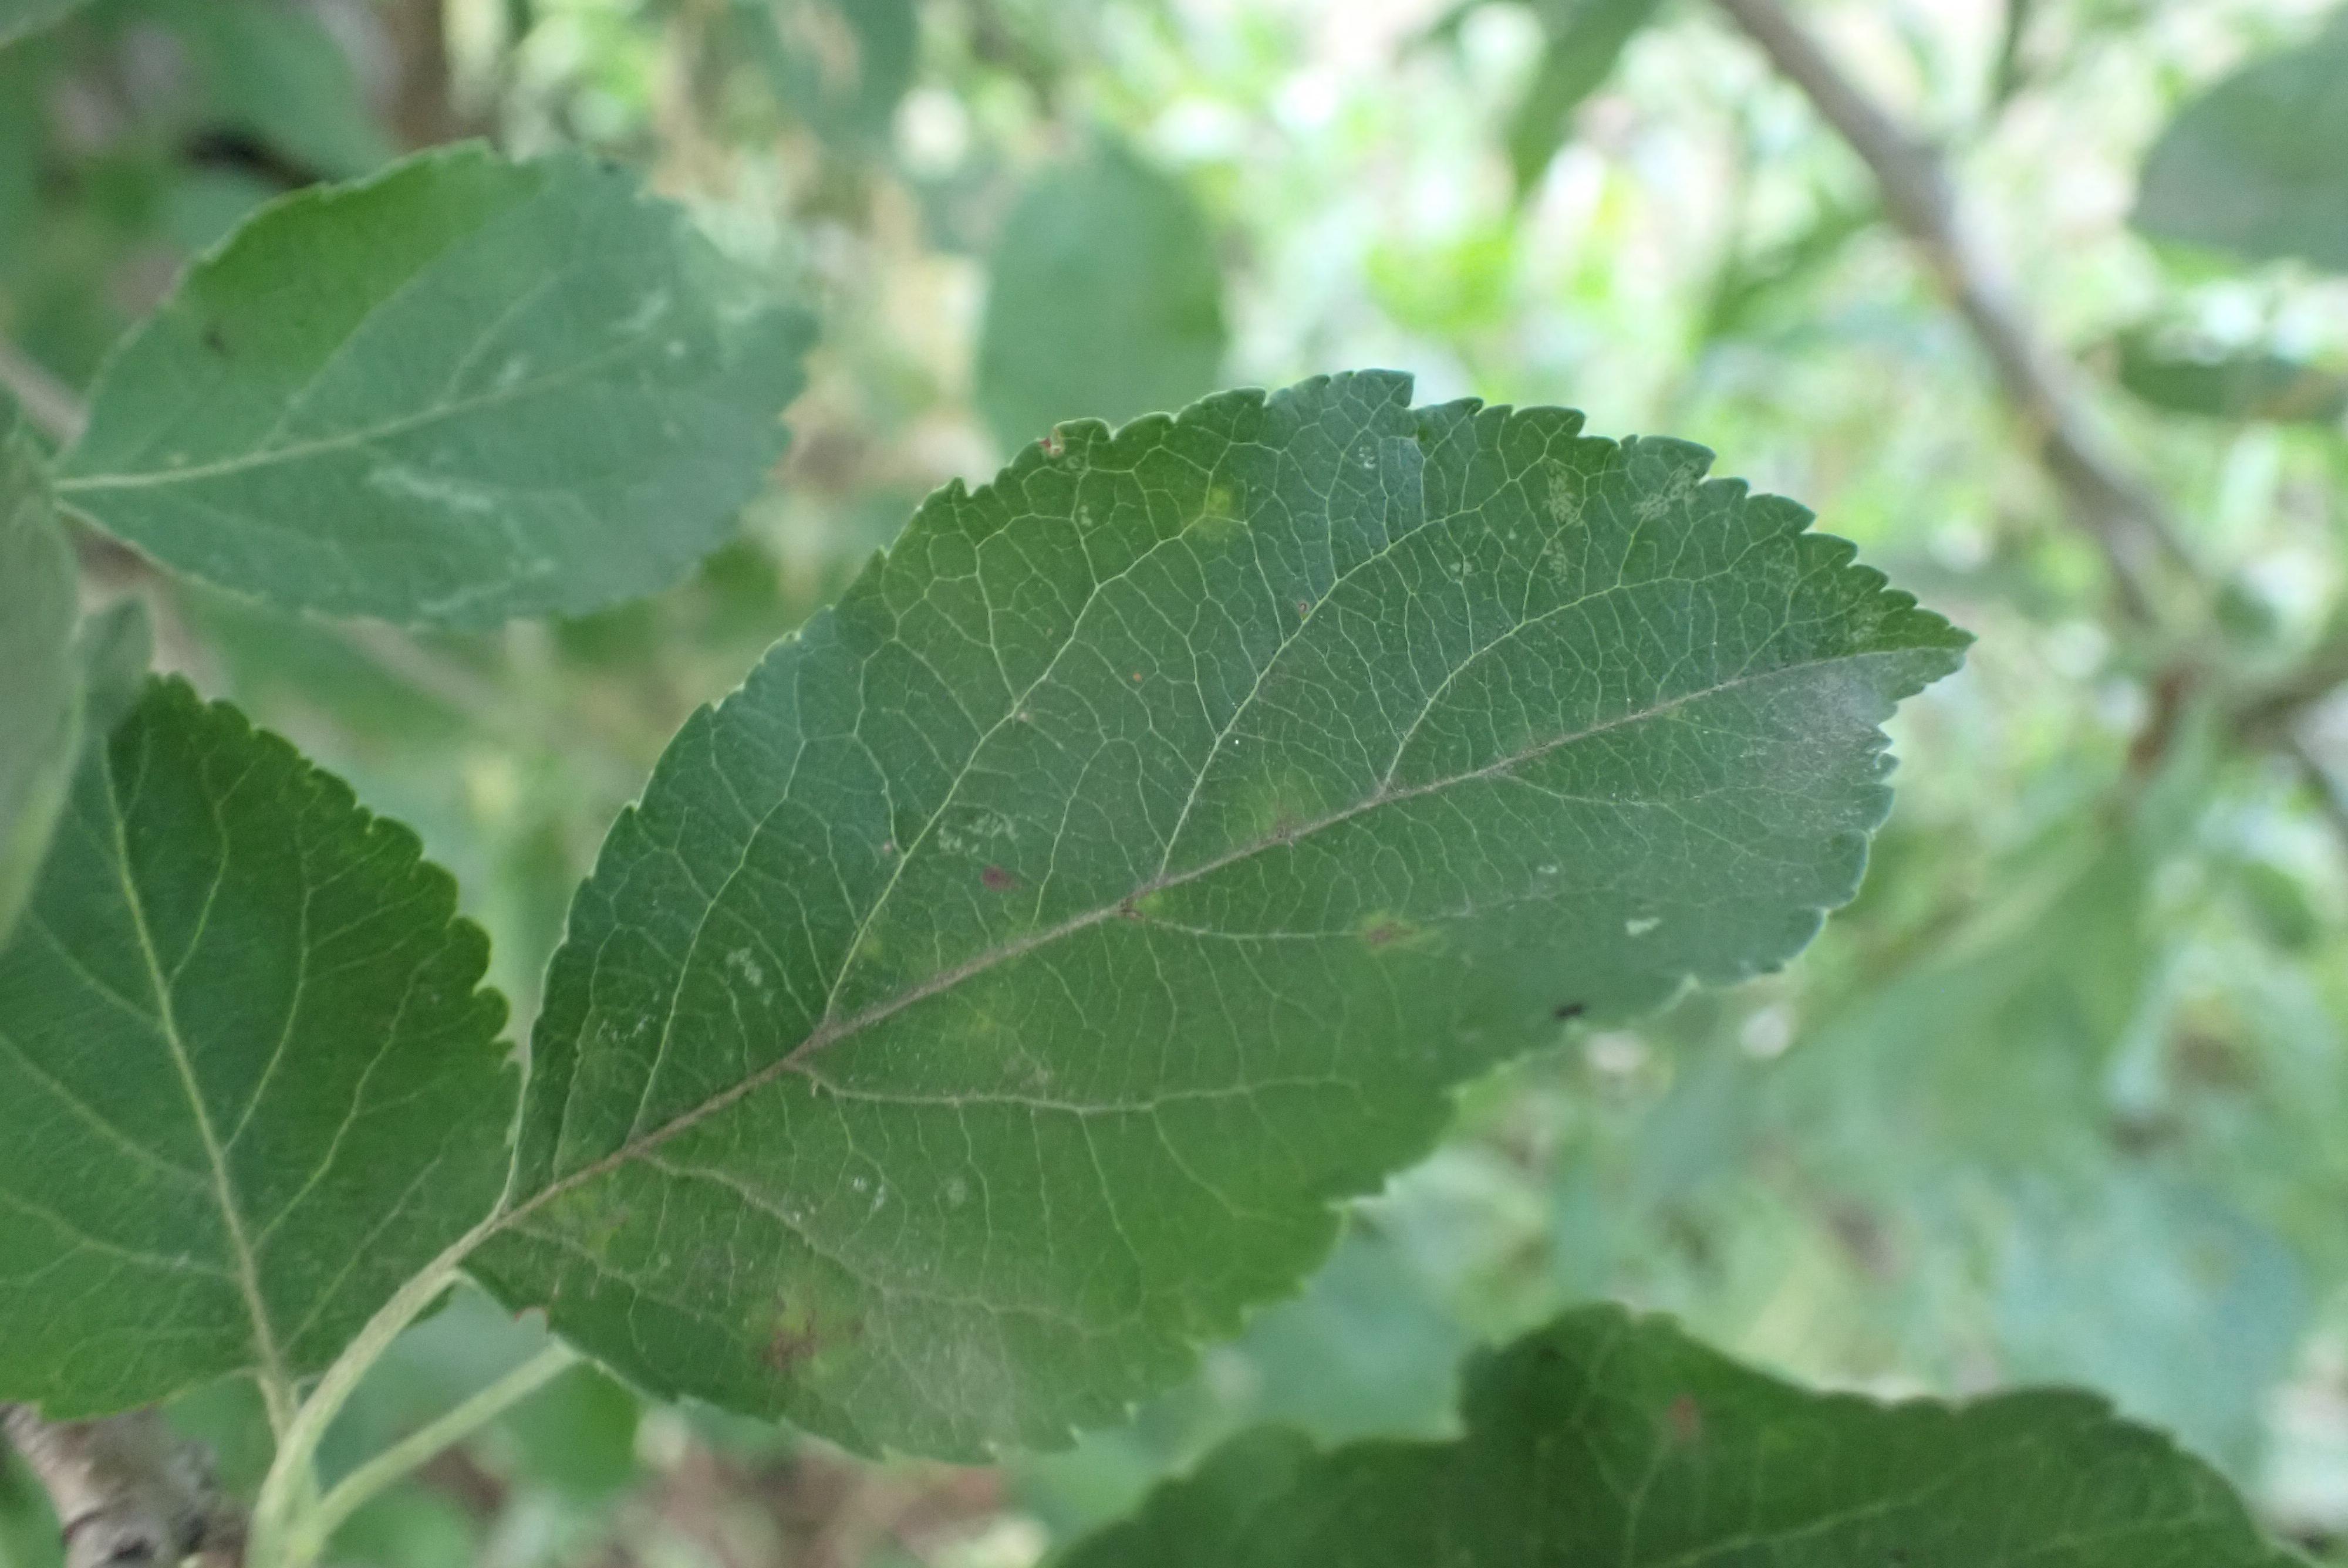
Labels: scab